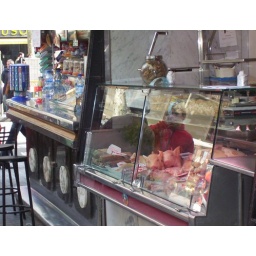
To market, to market to by a fat pig